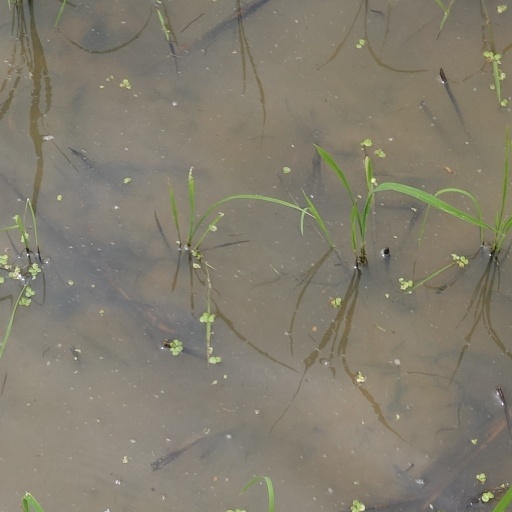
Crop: rice